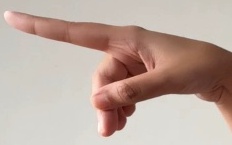
ASL sign: P